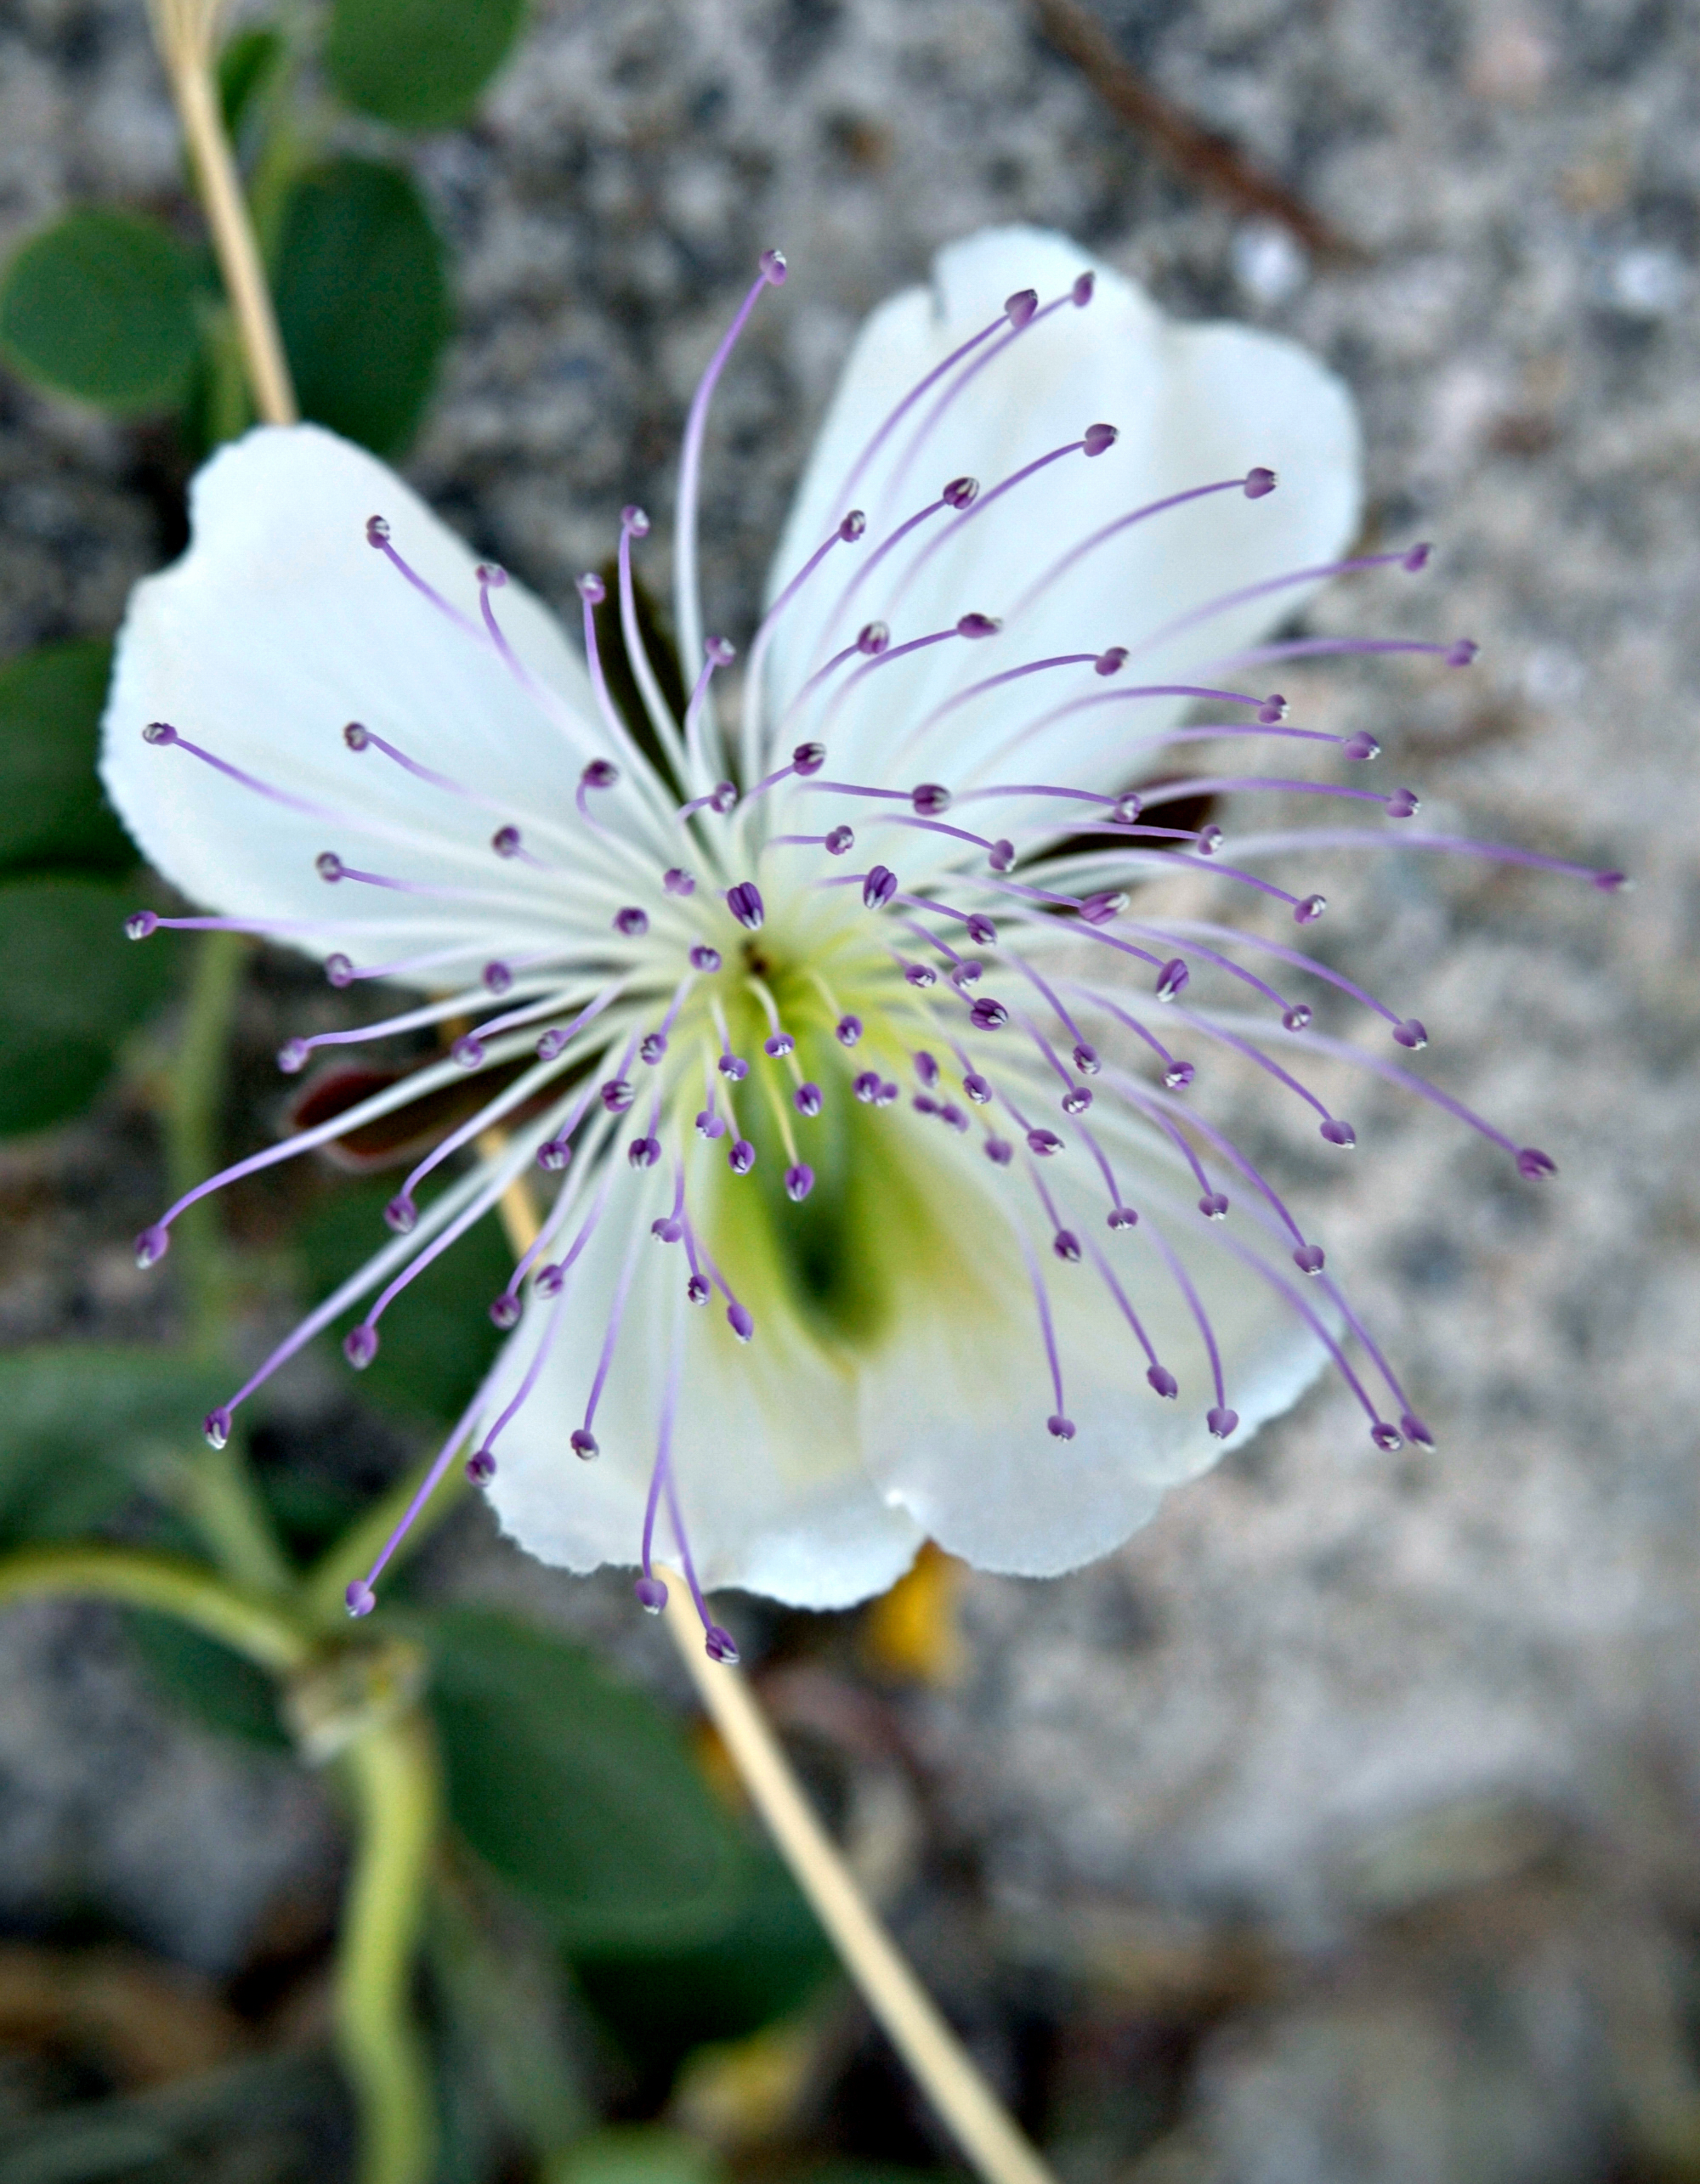
plant, flower, spring, flora, flowering plant, caper family